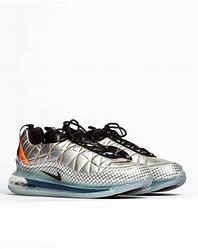
Brand: Nike
Model: MX 720 818